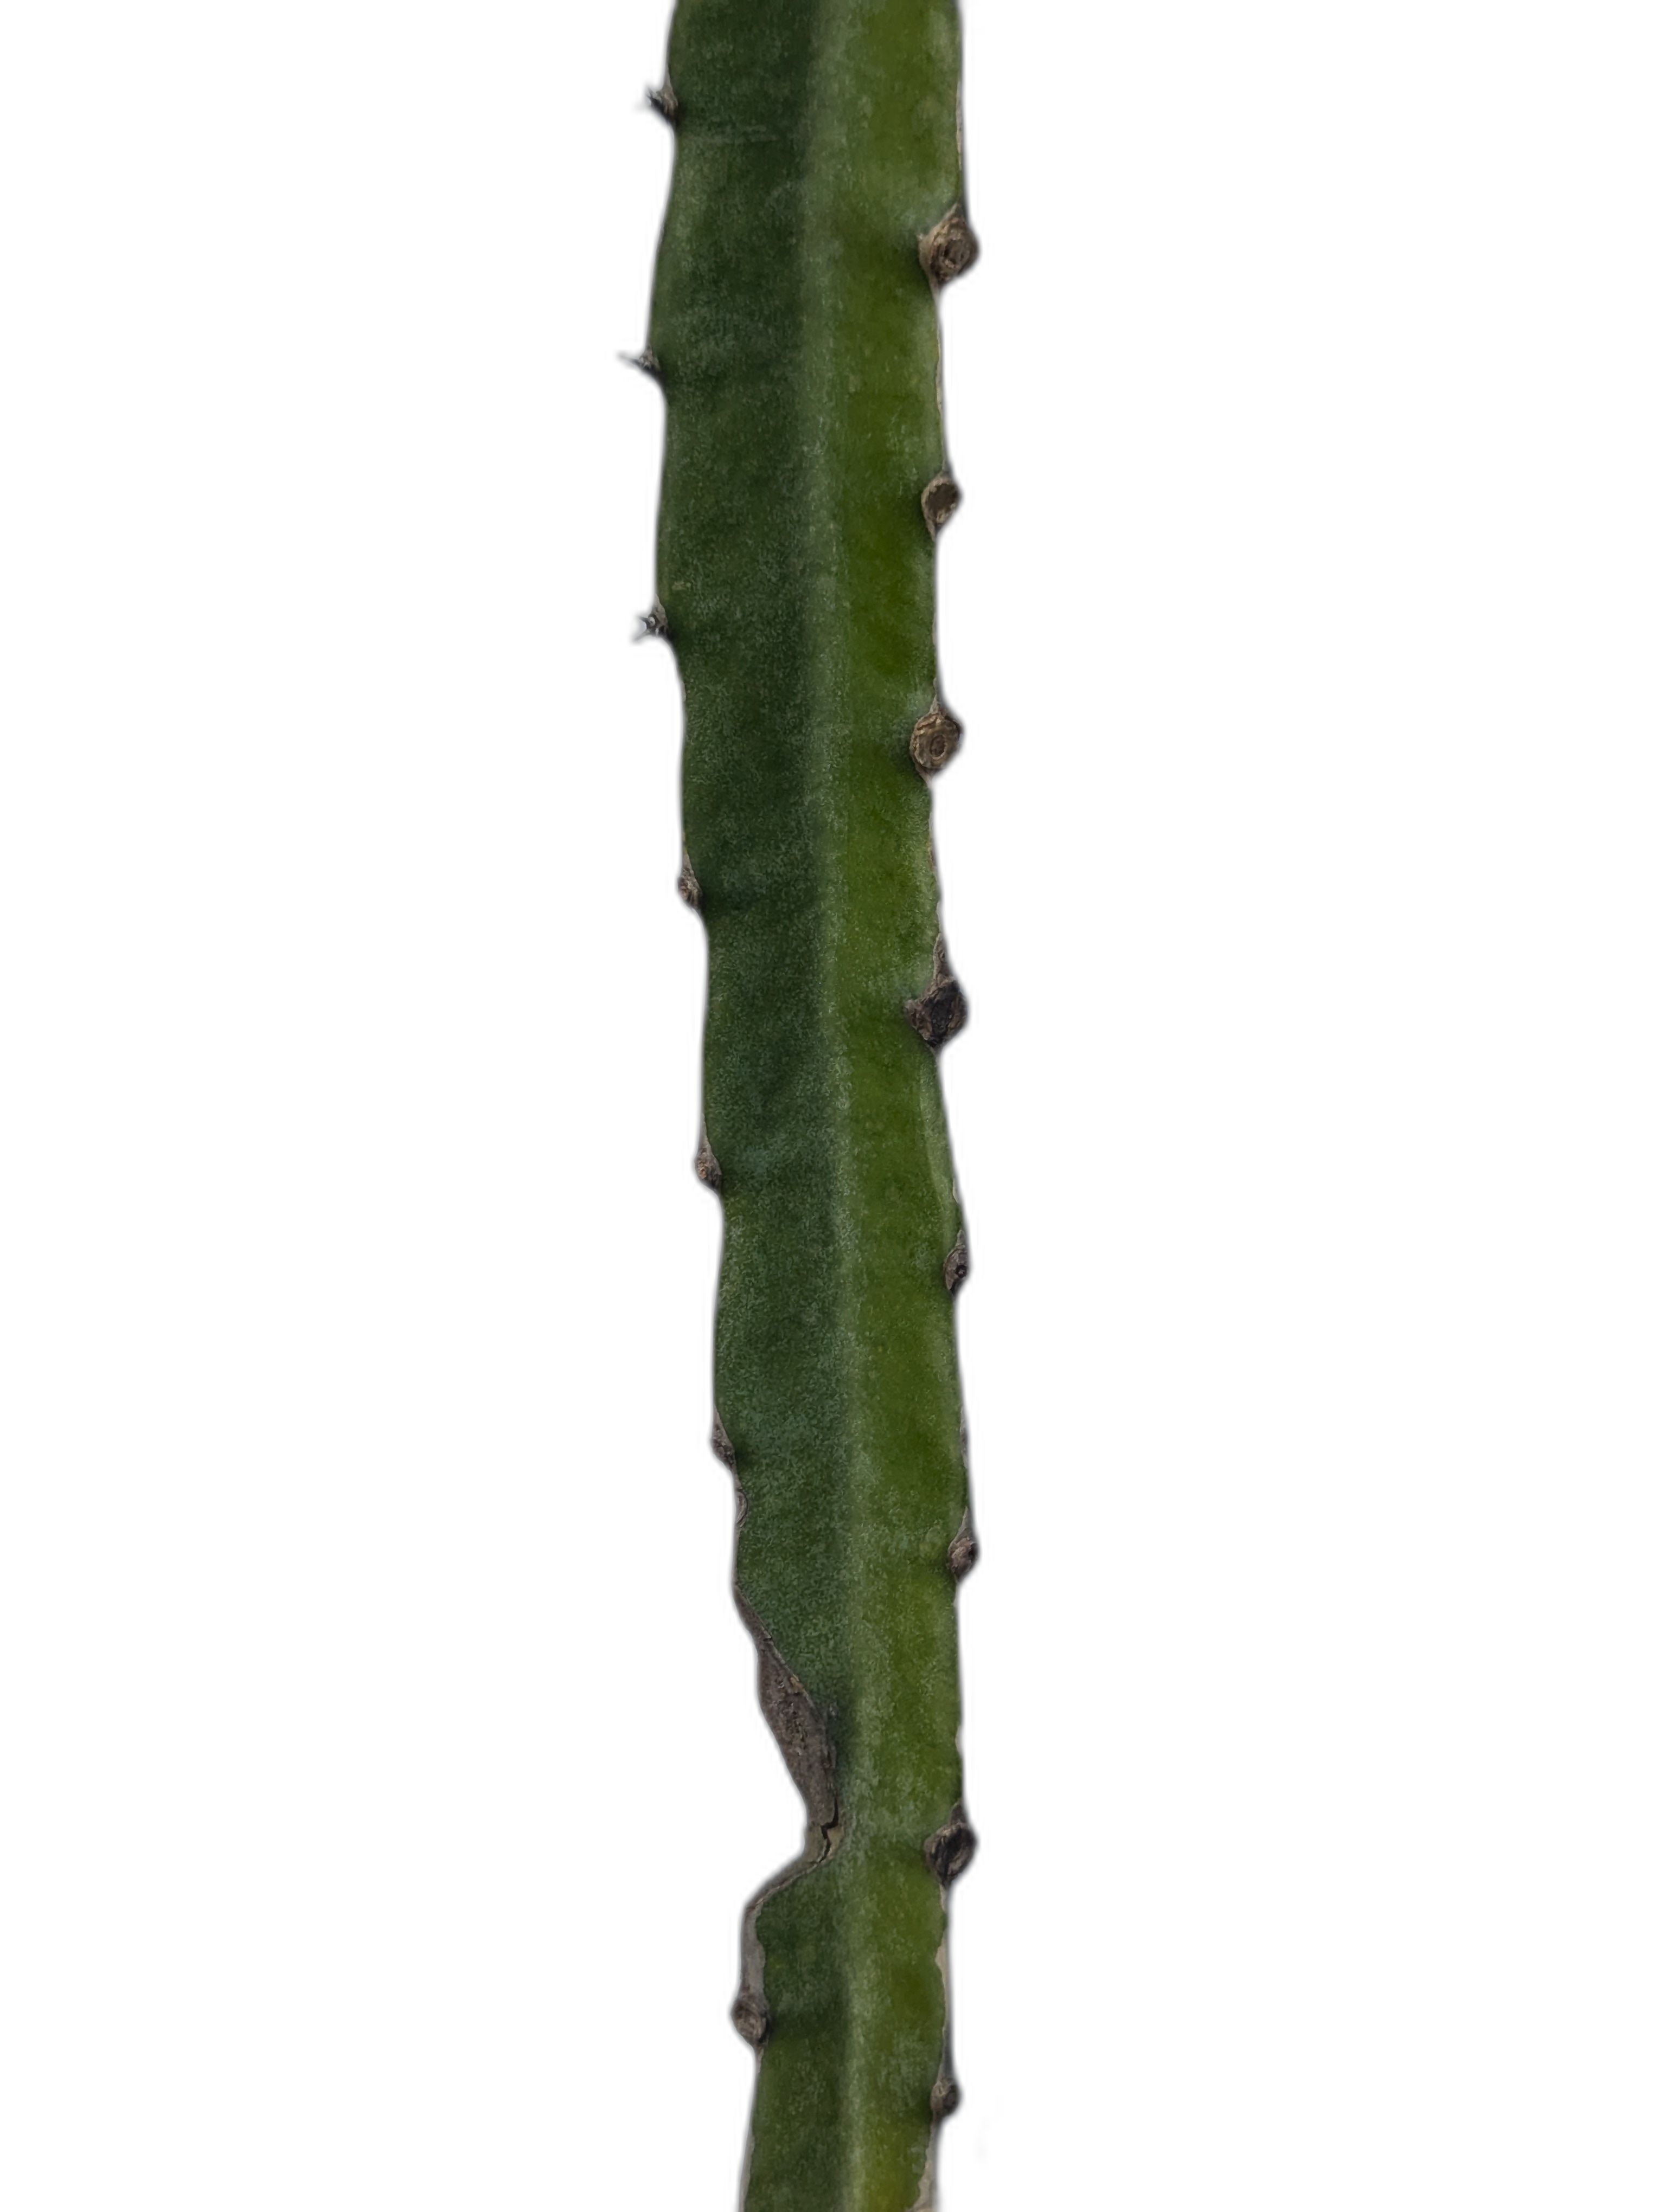
Label: Good leaf